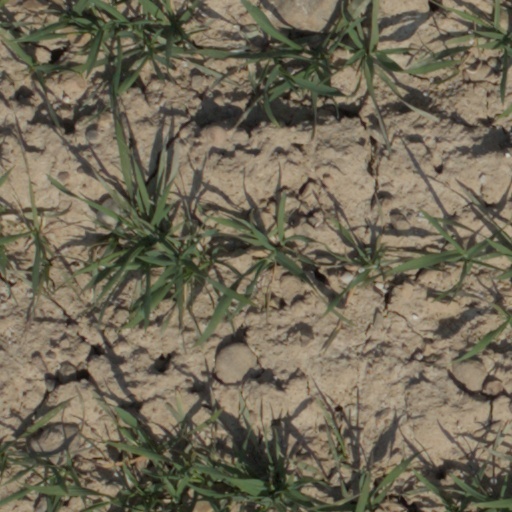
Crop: wheat